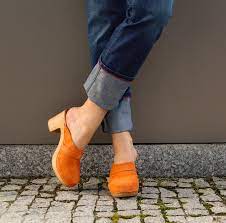
Label: Clog